Artane, Dublin

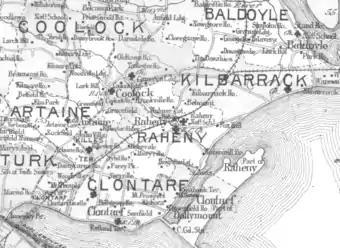
North eastern Dublin city, including Artaine, 1901

Artaine, now usually "Artane", has a recorded history spanning over 900 years, but for much of that time was a quiet rural area.